United States

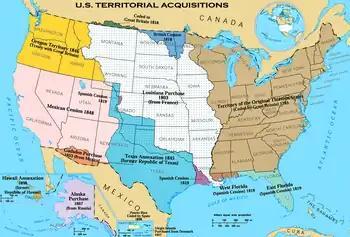
Historical territorial expansion of the United States

The first inhabitants of North America migrated from Siberia over 12,000 years ago, either across the Bering land bridge or along the now-submerged Ice Age coastline. The Clovis culture, which appeared around 11,000 BC, is believed to be the first widespread culture in the Americas. Over time, Indigenous North American cultures grew increasingly sophisticated, and some, such as the Mississippian culture, developed agriculture, architecture, and complex societies. In the post-archaic period, the Mississippian cultures were located in the midwestern, eastern, and southern regions, and the Algonquian in the Great Lakes region and along the Eastern Seaboard, while the Hohokam culture and Ancestral Puebloans inhabited the southwest. Native population estimates of what is now the United States before the arrival of European immigrants range from around 500,000 to nearly 10 million.